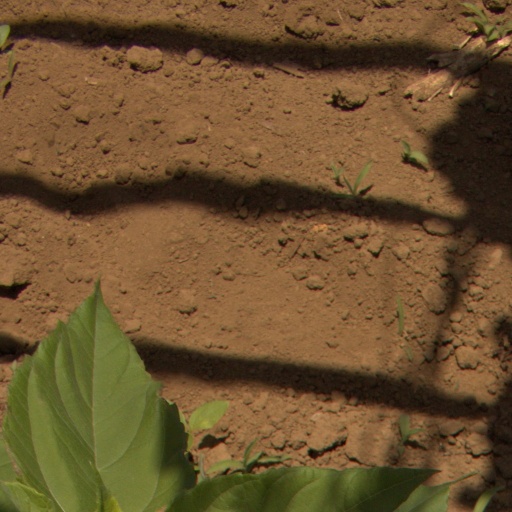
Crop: Jerusalem artichoke